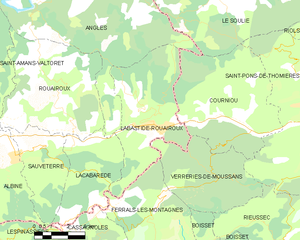
Carte de la commune française de code INSEE 81115 - Labastide-Rouairoux
Labastide-Rouairoux est une commune française située dans le département du Tarn, en région Occitanie.